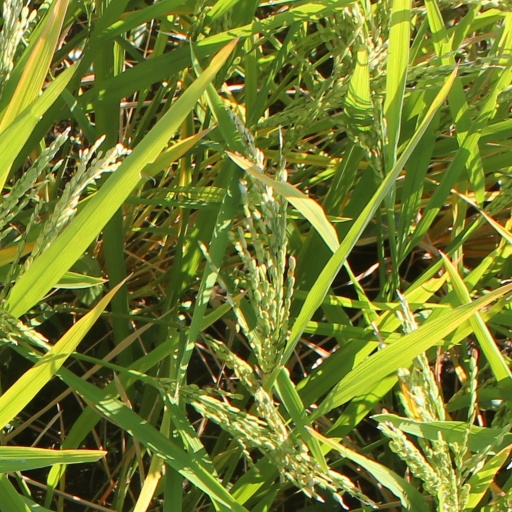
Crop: rice